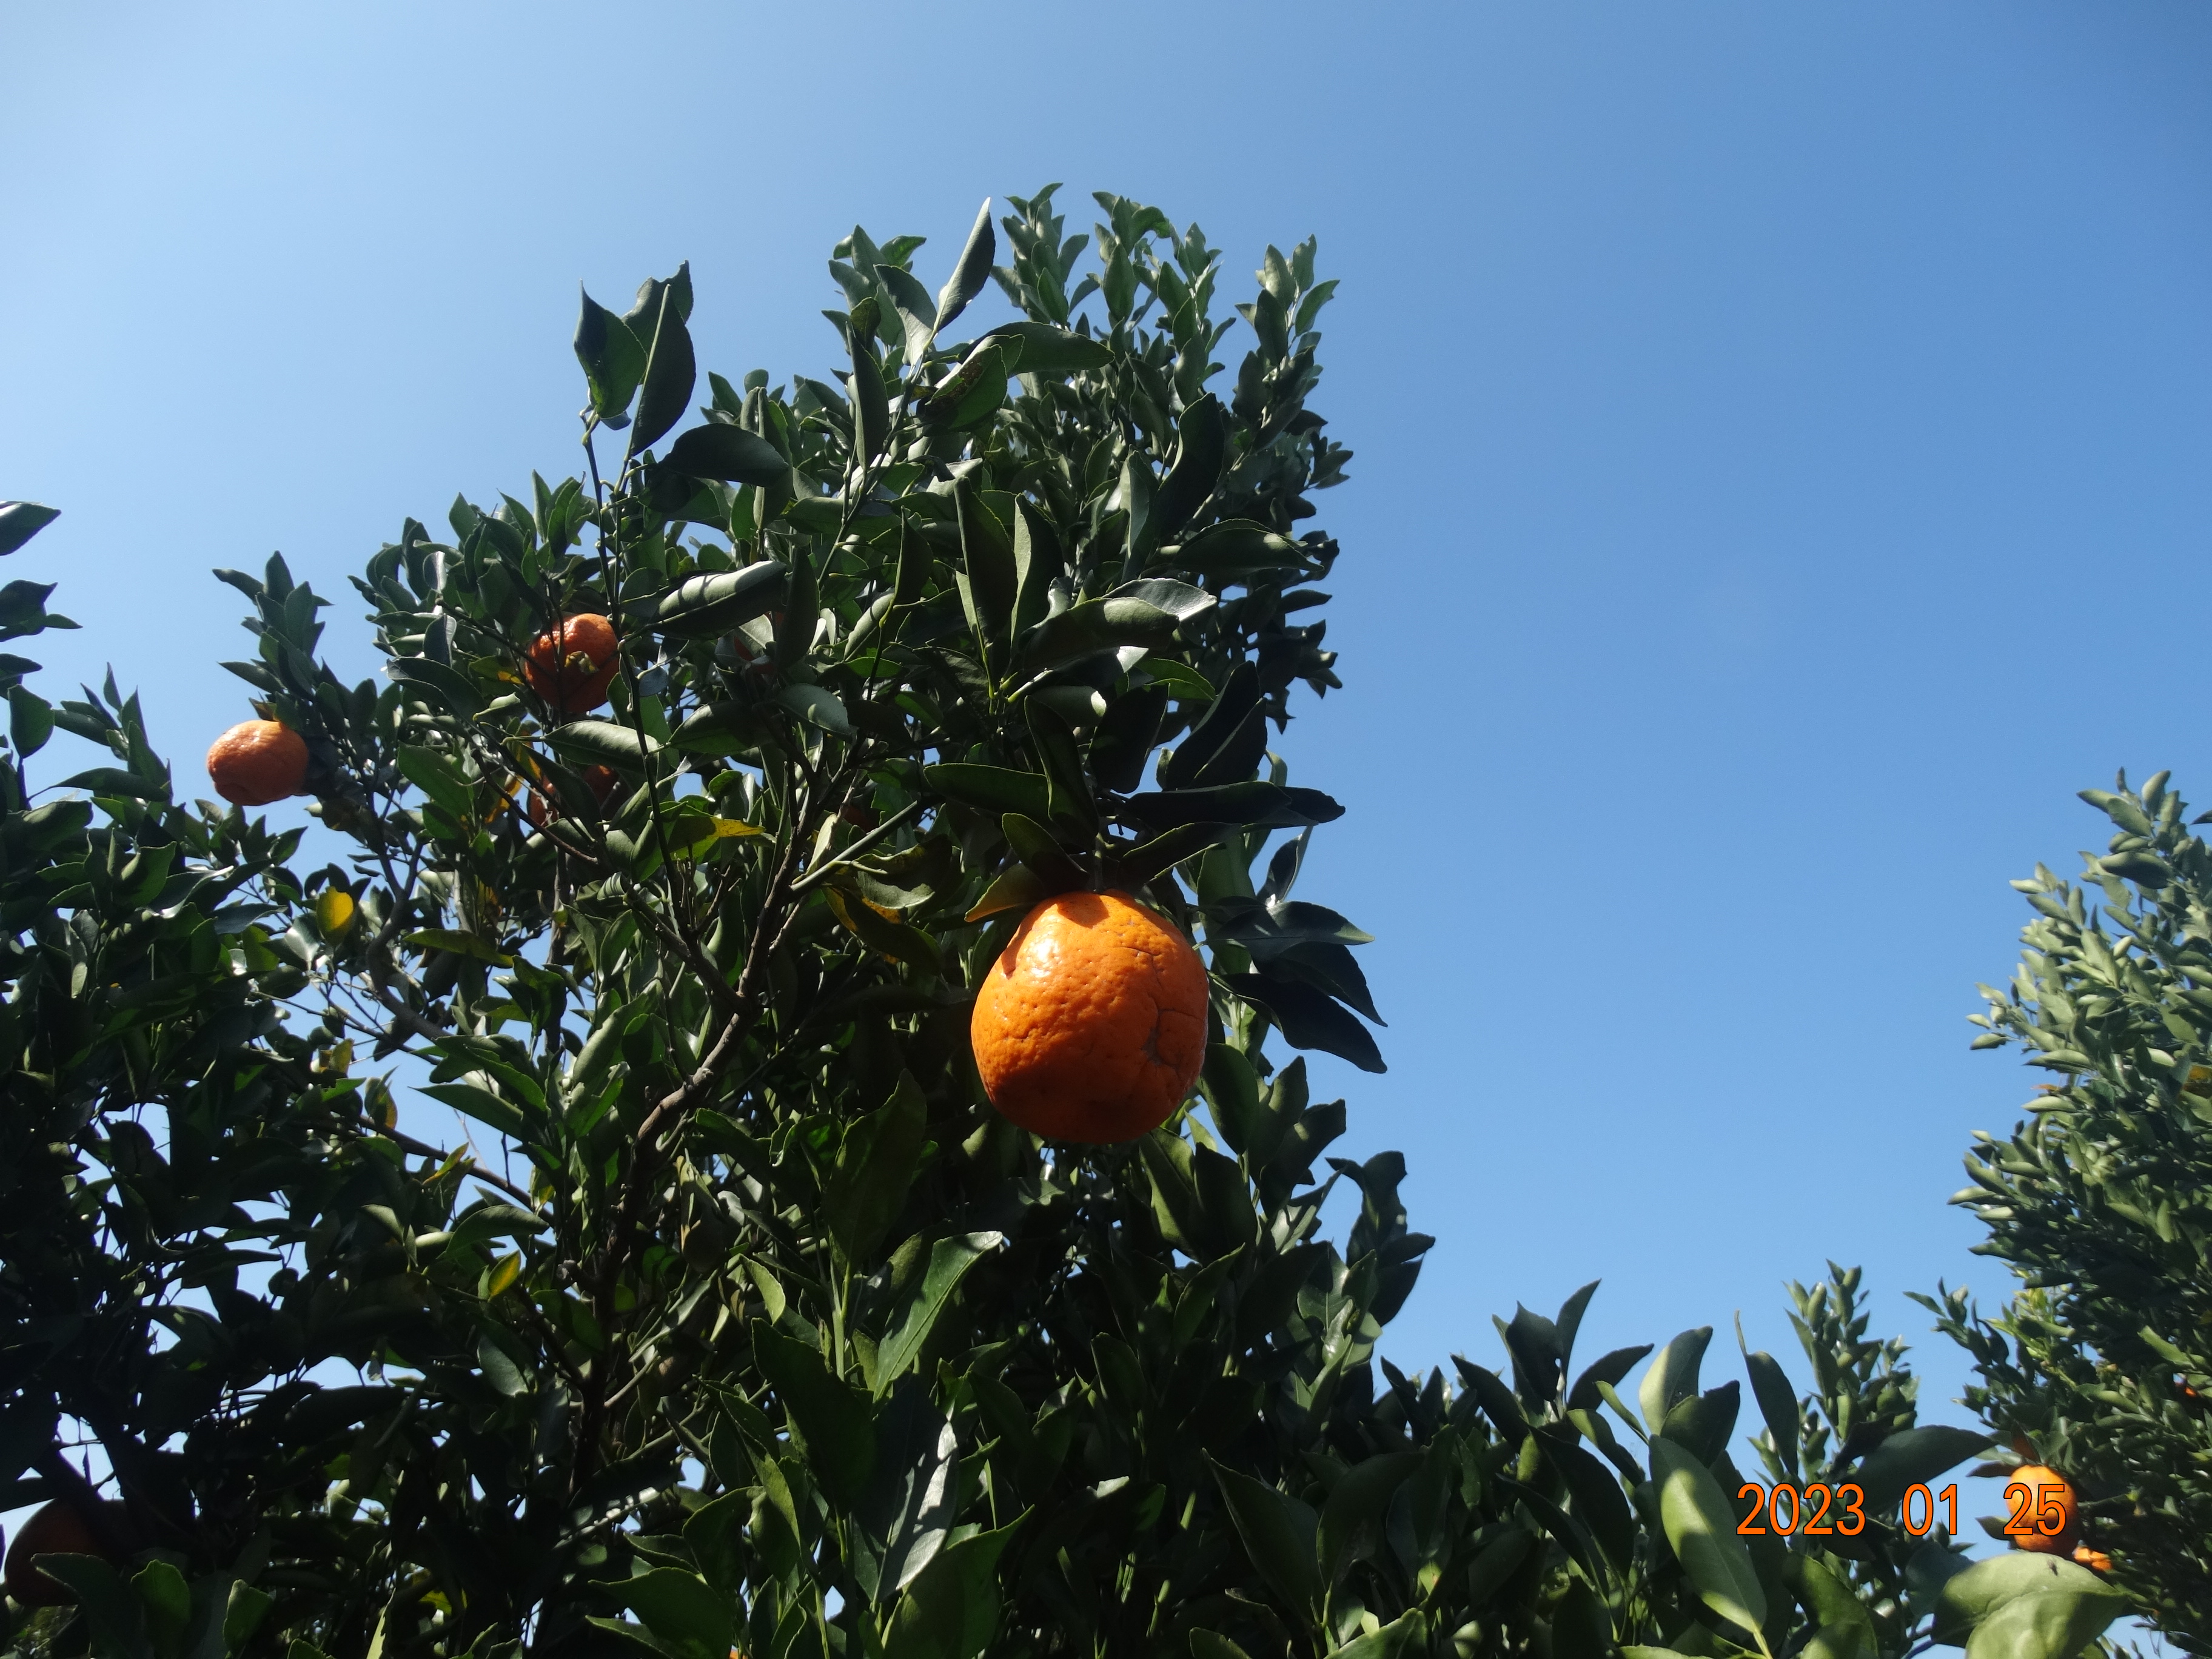
Citrus fruit variety: ponkan